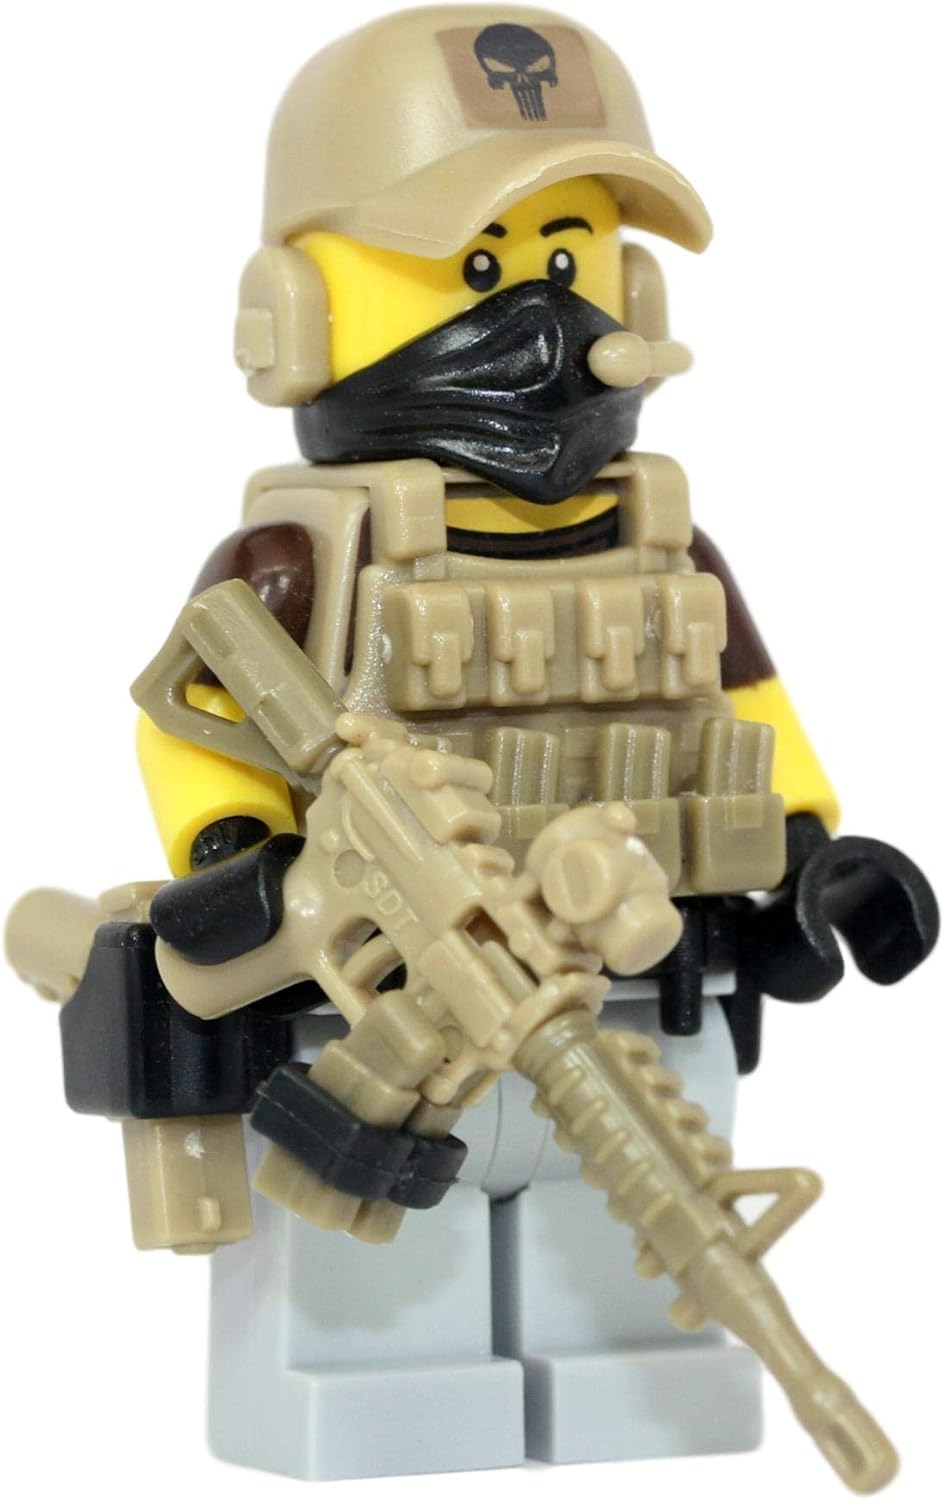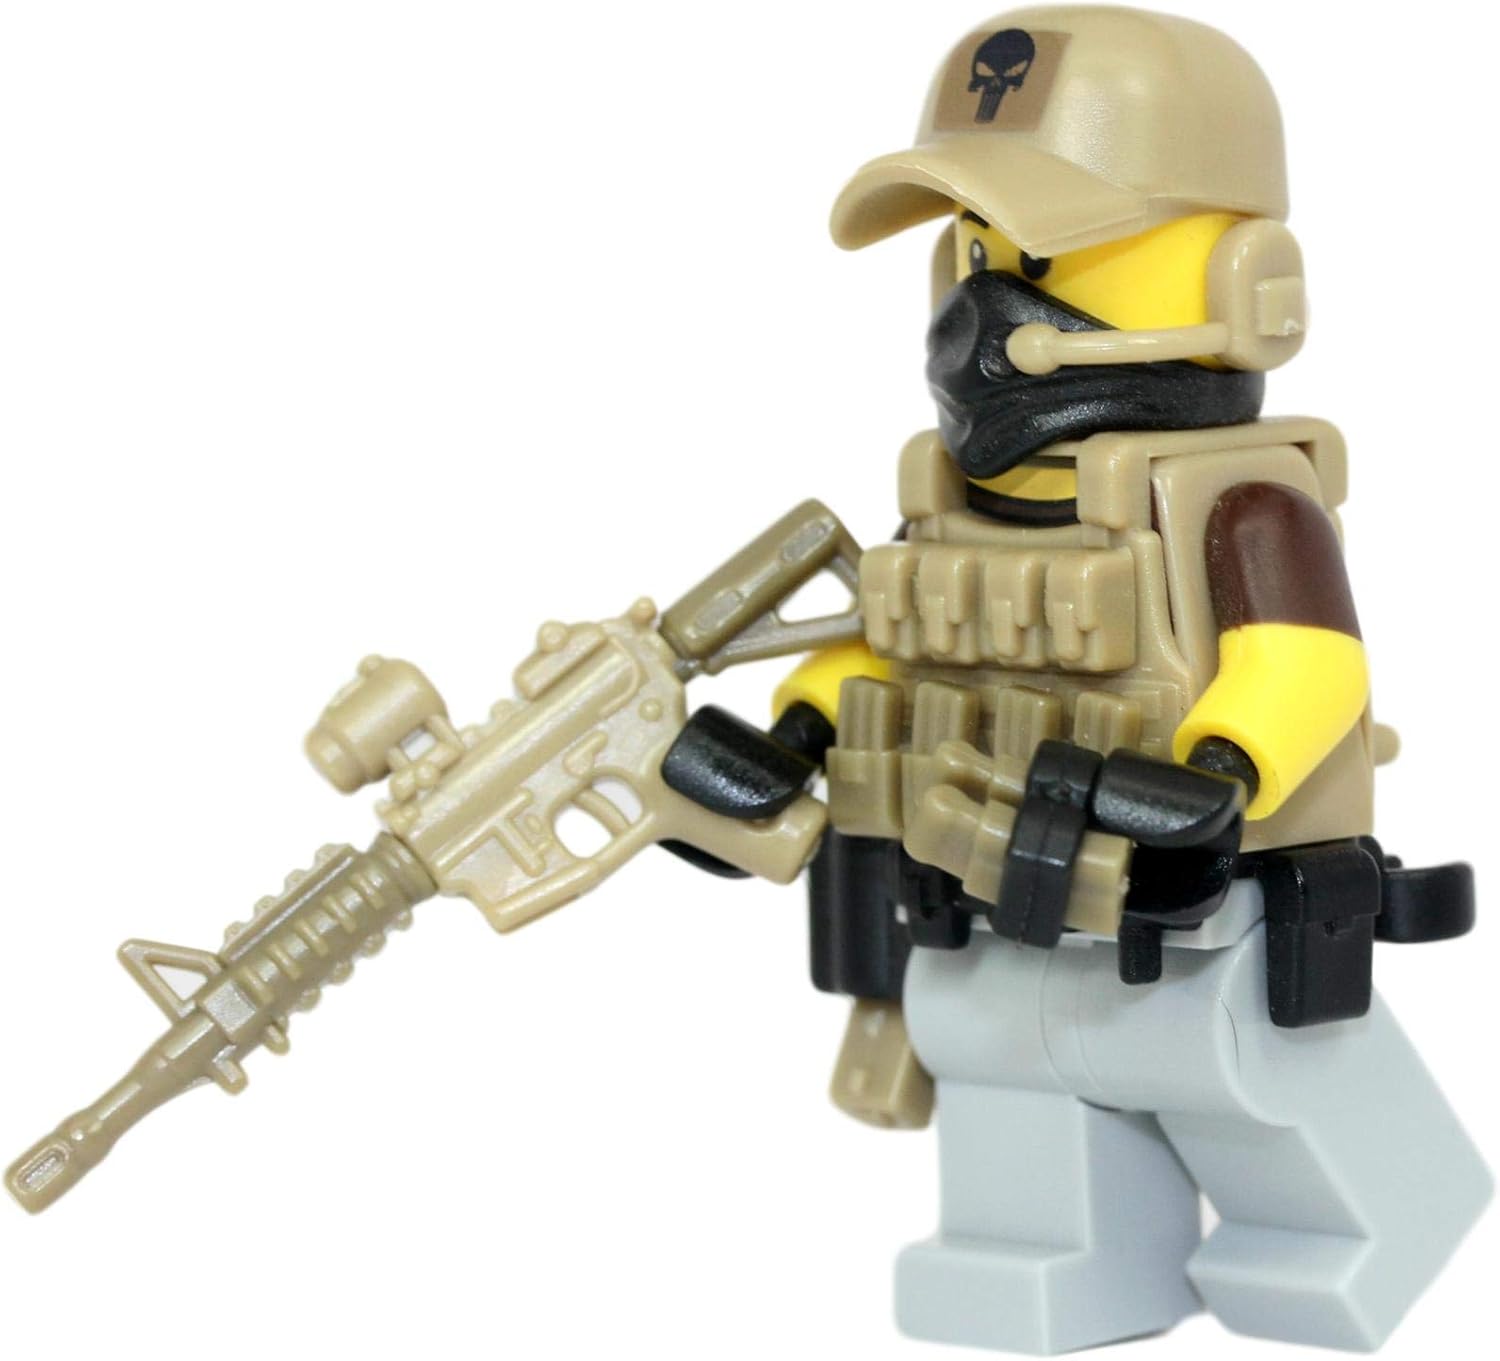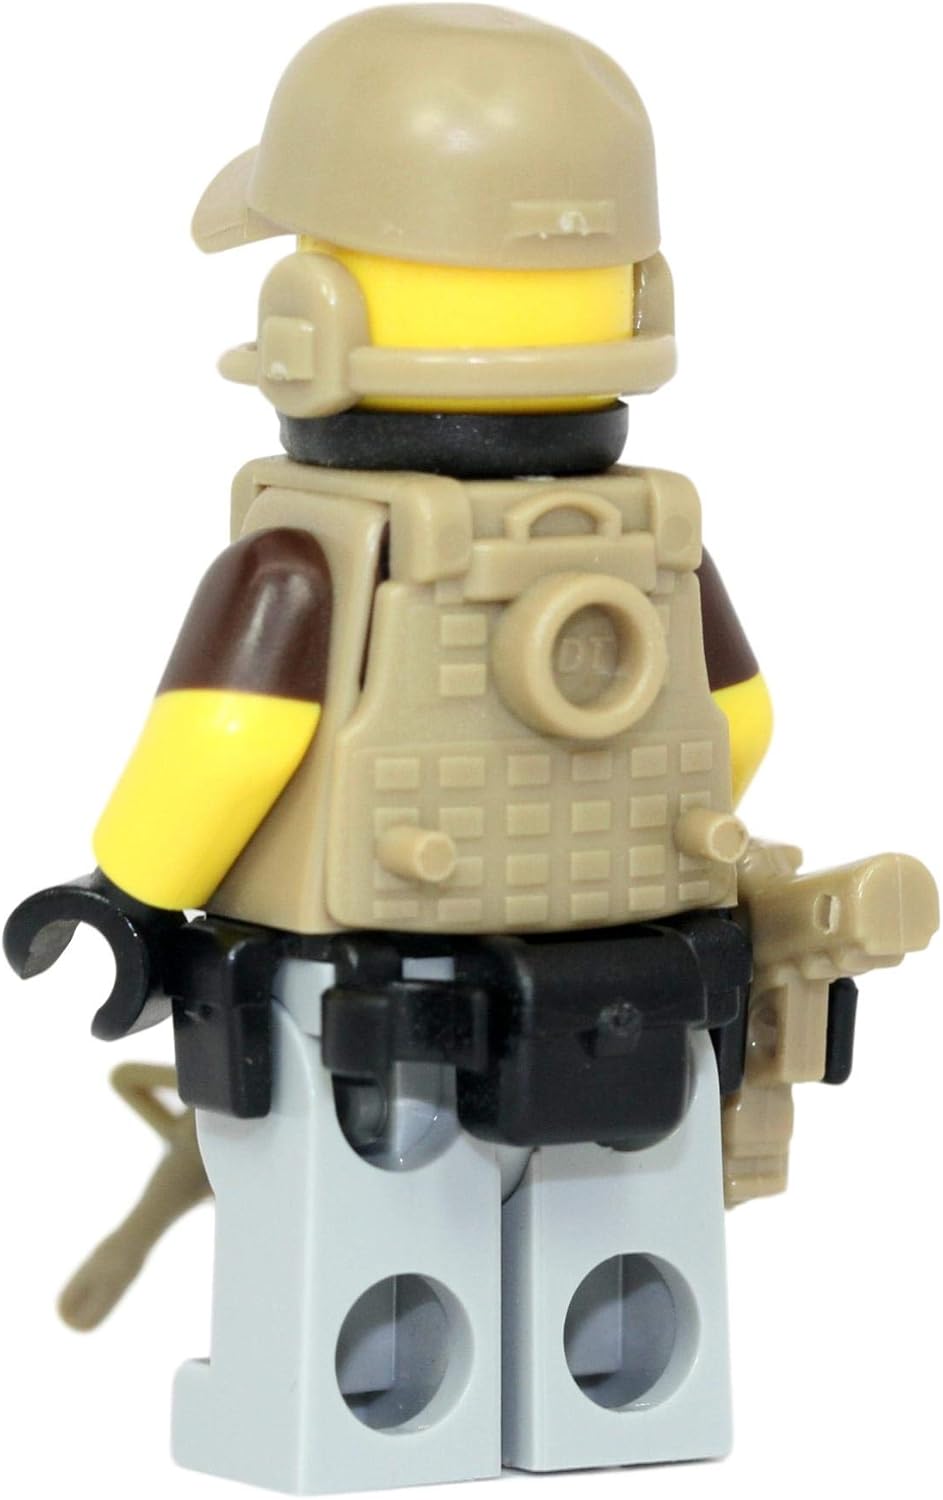
Modern Brick Warfare Private Military Contractor Operator PMC Army Minifigure
Category: Toys & Games
The PMC Operator comes with modular vest and rifle with detachable mags, custom printed PMC hat, and other accessories.
Features: Made with a real LEGO minifigure, no counterfeits here. | Genuine custom tactical gear | Assembled in the USA | Premium Clamshell Packaging